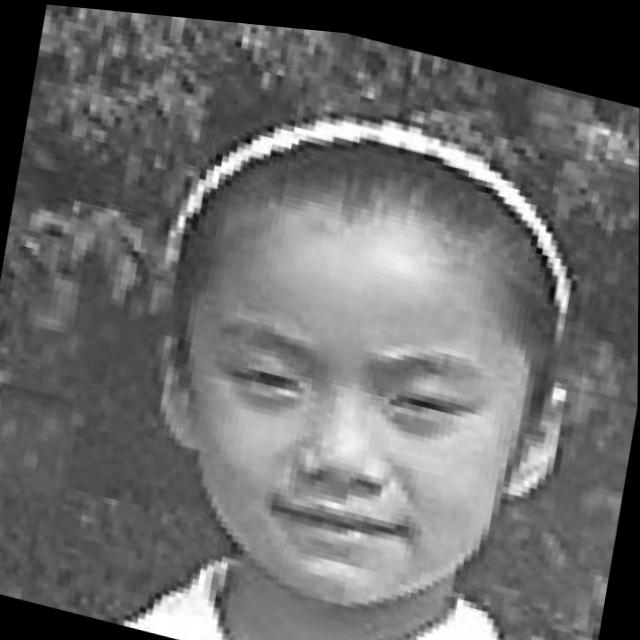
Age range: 0-12